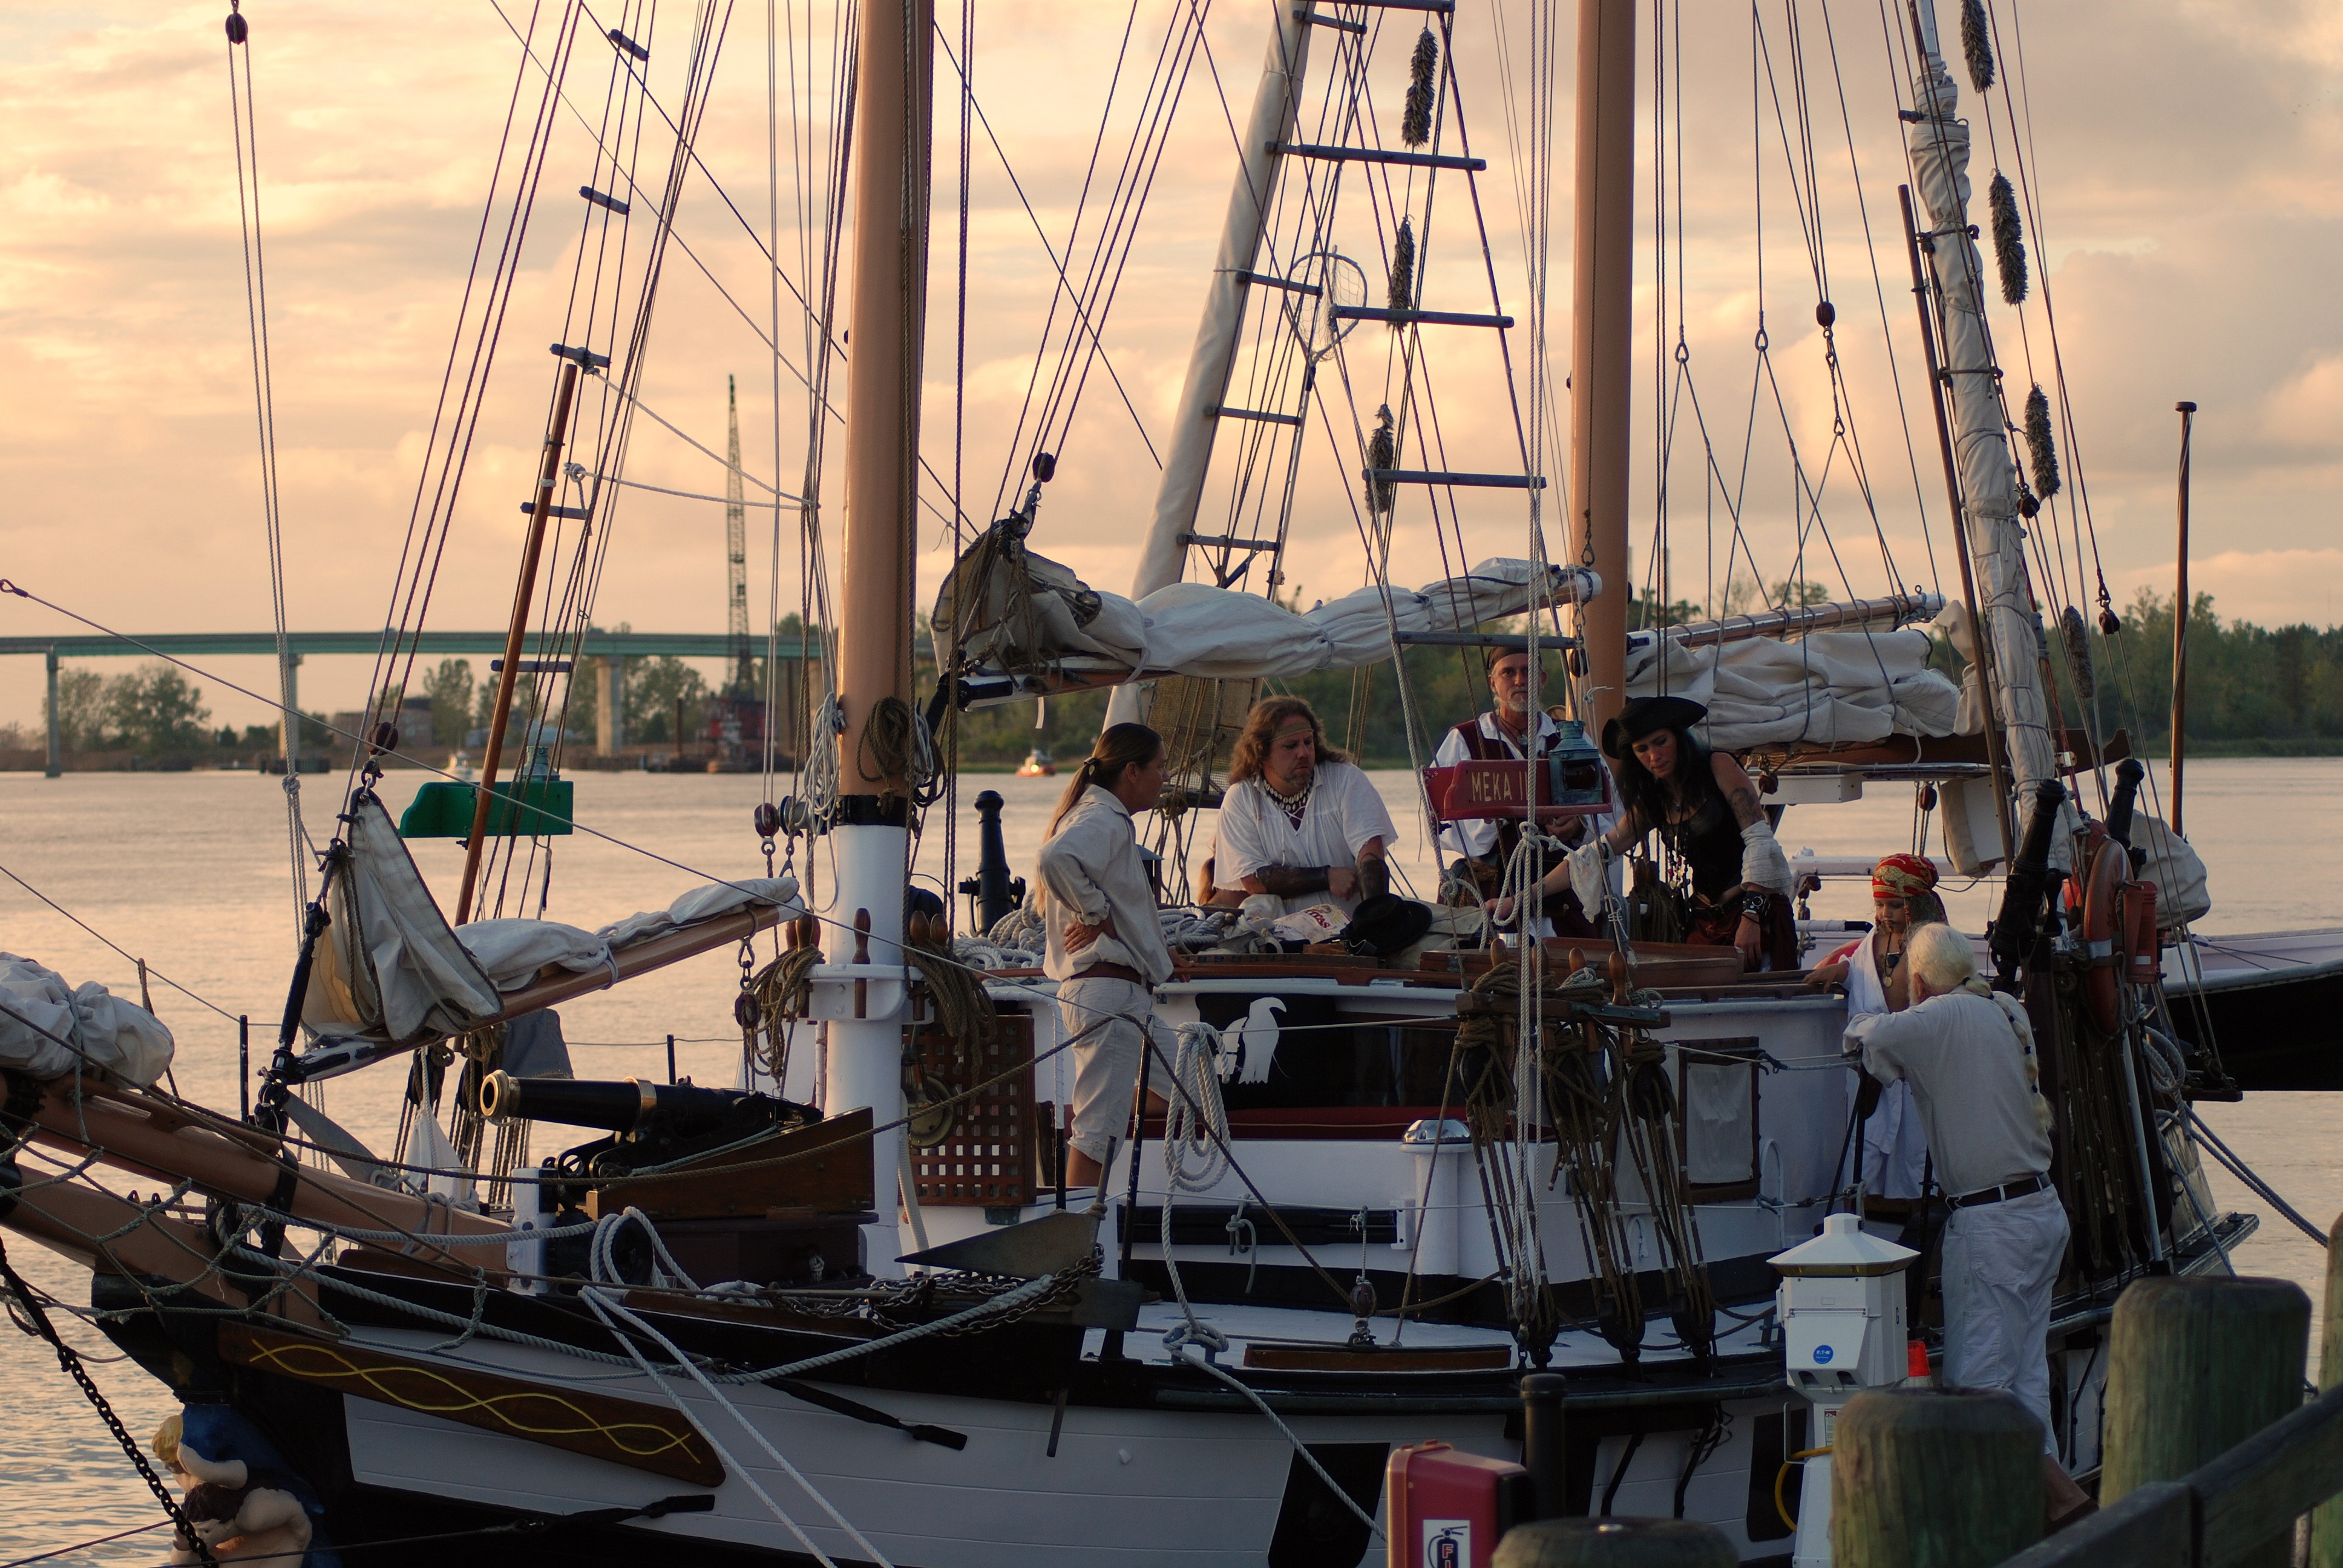
dock, boat, ship, dusk, twilight, vehicle, mast, sailing, yacht, marina, sailboat, sail, pirate, watercraft, schooner, windjammer, sailing ship, pirate ship, tall ship, caravel